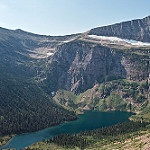
Label: mountain